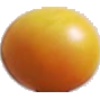
Label: Cherry Wax Yellow 1